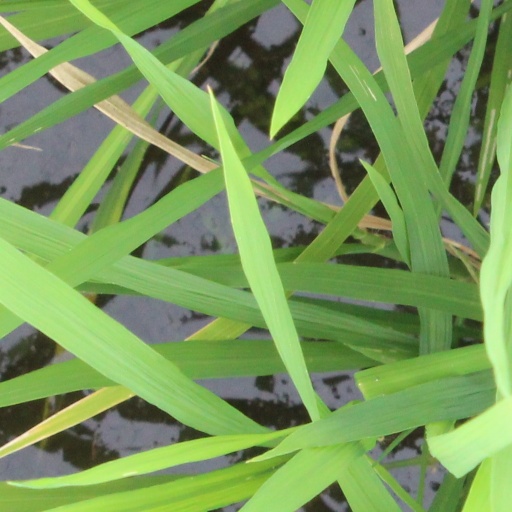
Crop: rice